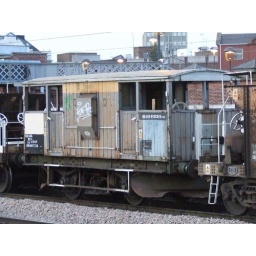
A shark van in the middle of an engineers train at Doncaster on April 26th 2008